Damu Smith

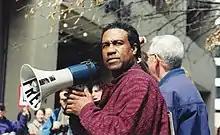
Smith on March 12, 2003 at the Black Voices for Peace die-in event in front of "The Washington Post" building in Washington, D.C.

Damu Smith was born in 1951 in St. Louis, Missouri, to Sylvester and Vernice Smith. His father was a firefighter and his mother was a licensed practical nurse. Smith was raised with his two brothers and sister in the Carr Square Village housing project. A working-class family, they often struggled to make ends meet, sometimes receiving welfare or other government assistance. Smith has said that this experience developed in him a great sensitivity to the plight of low-income communities, and played a central role in shaping his views as an adult and as an activist. As a high school student, Smith had the chance to attend some of the Black Solidarity Day rallies in Cairo, Illinois, where he listened to speeches by Amiri Baraka, Nina Simone, and Jesse Jackson, and toured black neighborhoods where white supremacists had sprayed houses with gunfire, a sight that changed his life. As a freshman at St. John's University in Minnesota, and president of the Organization of Afro-American Students, Smith led a protest and takeover of the school’s administrative offices to demand a Black studies program. It was during that time that he changed his name to Damu Amiri Imara Smith, the first three words meaning ‘‘blood,’’ ‘‘leadership,’’ and ‘‘strength’’ in Swahili, respectively.